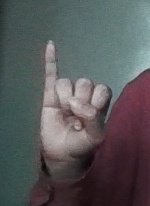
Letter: meem